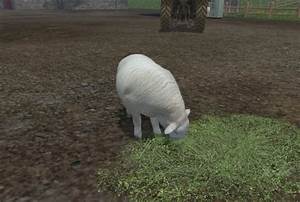
Label: sheep